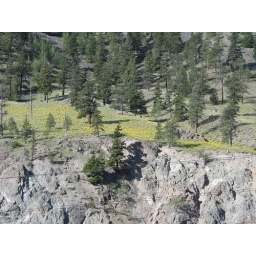
Just some rocks and trees (wife can't help but shoot things as we whizz by (sorry).